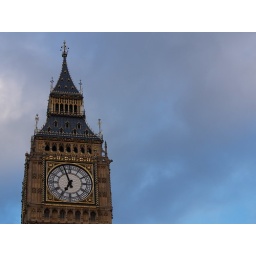
The clock face and spire of Big Ben, set against the cloudly London sky.